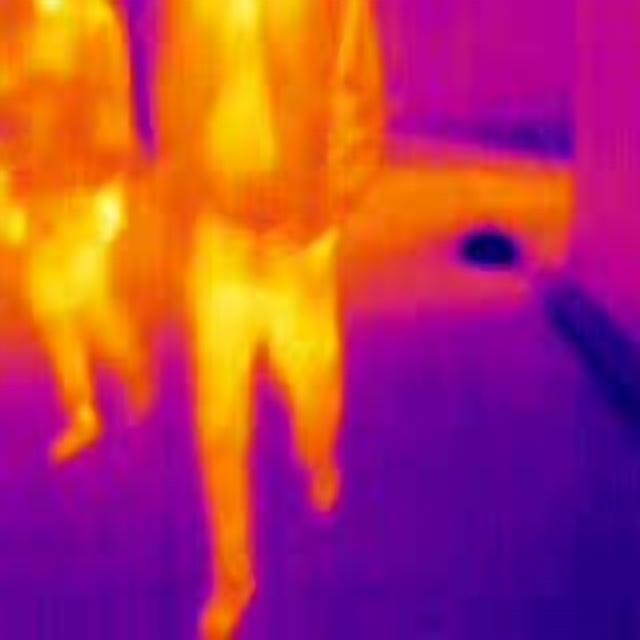
Detected objects:
label: person
label: person